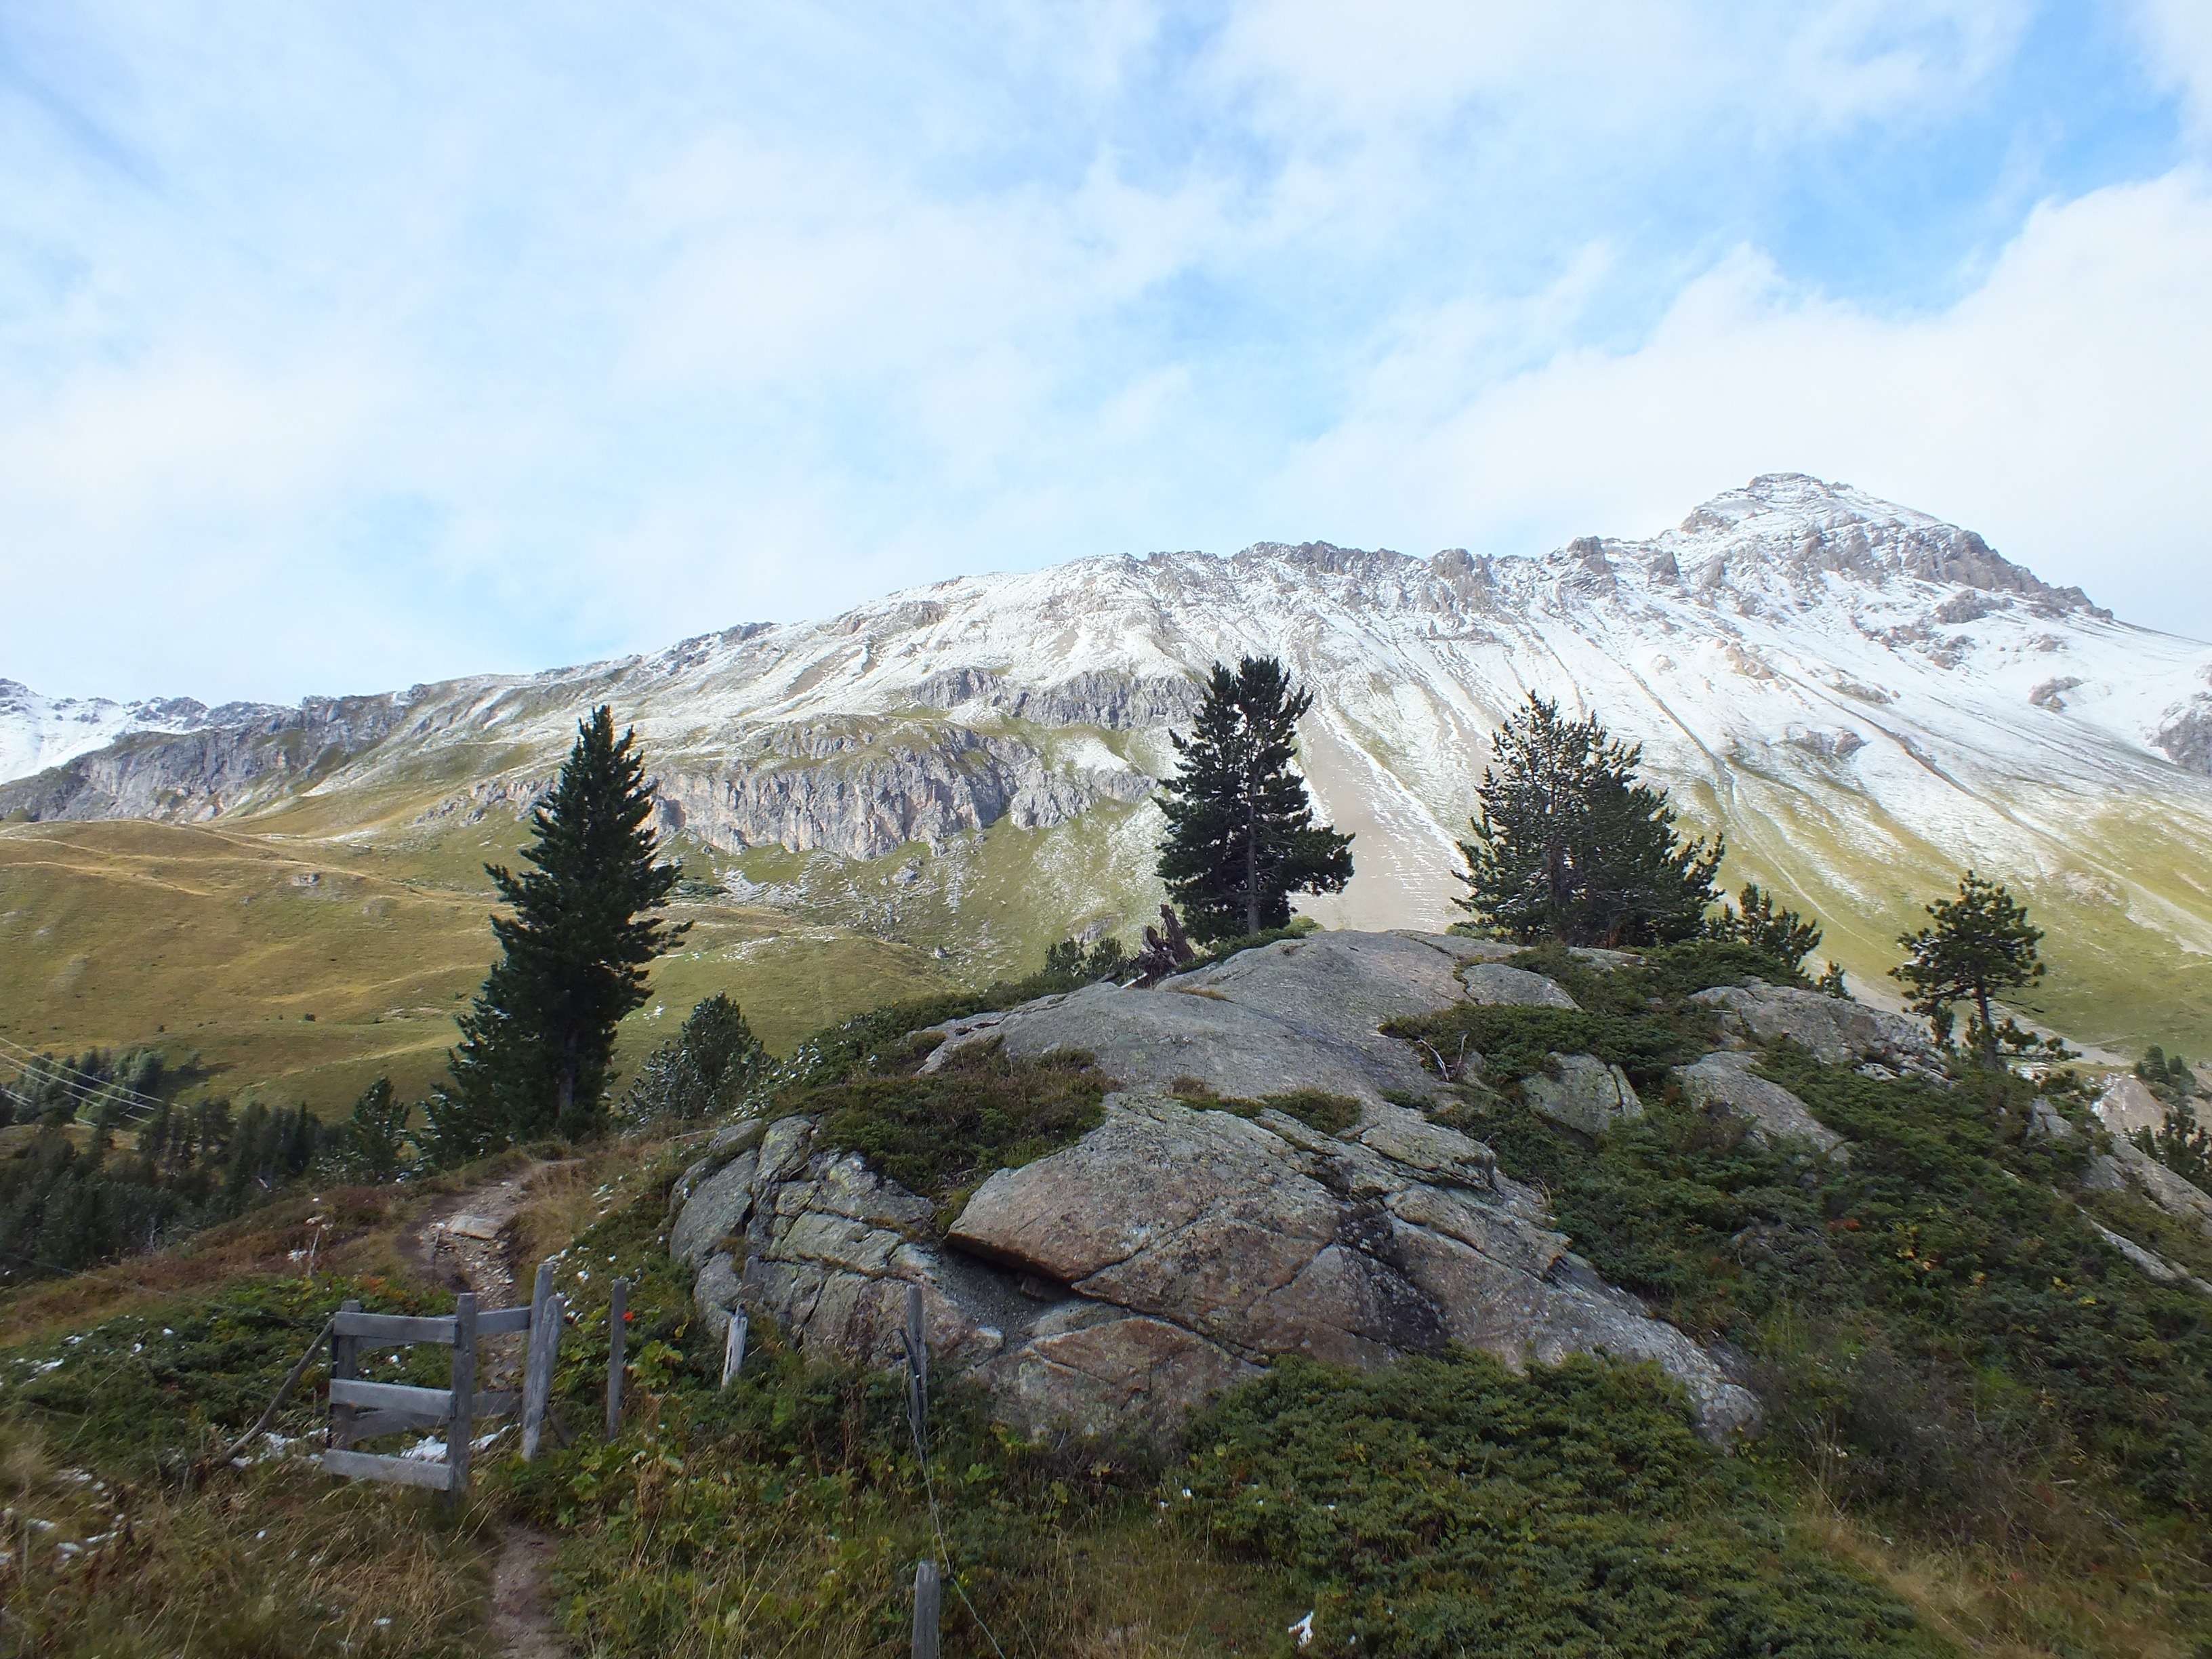
landscape, wilderness, walking, mountain, snow, winter, hill, lake, adventure, mountain range, autumn, alpine, highland, ridge, summit, autumn mood, geology, mountains, alps, backpacking, plateau, switzerland, fell, cirque, loch, landform, mountain pass, geographical feature, mountainous landforms, albula pass